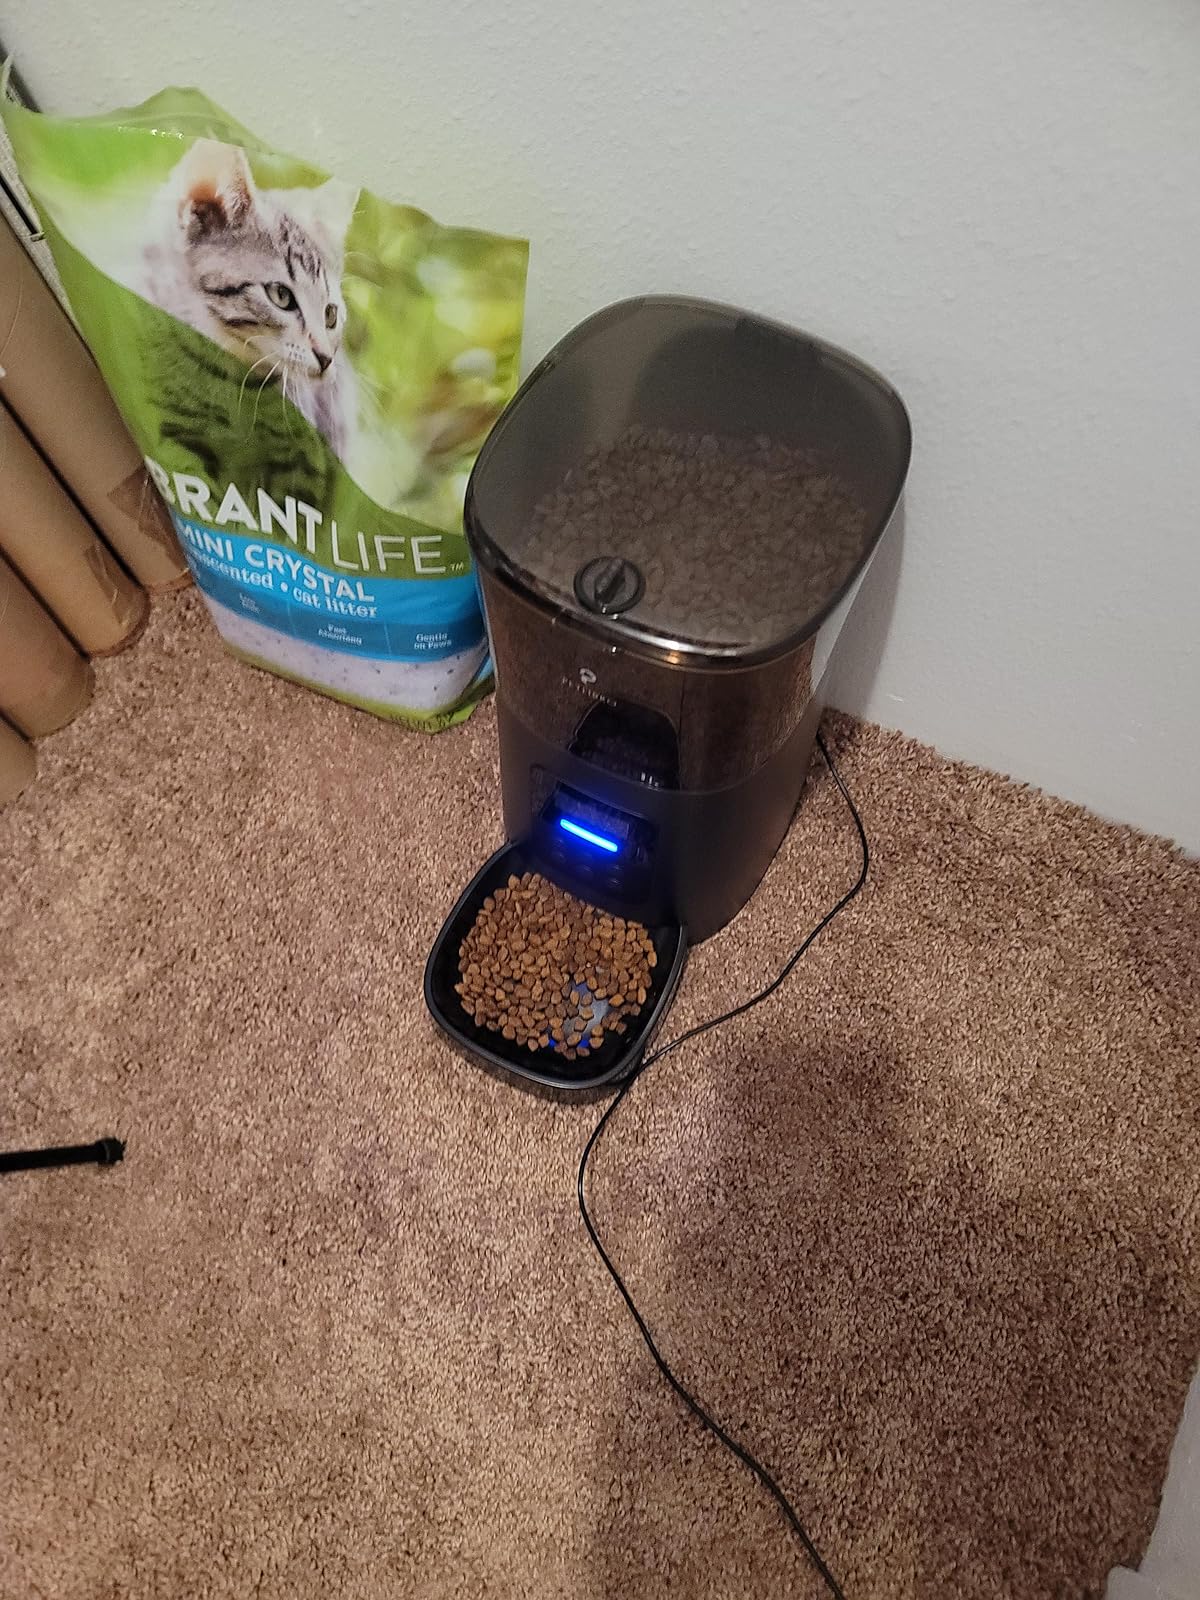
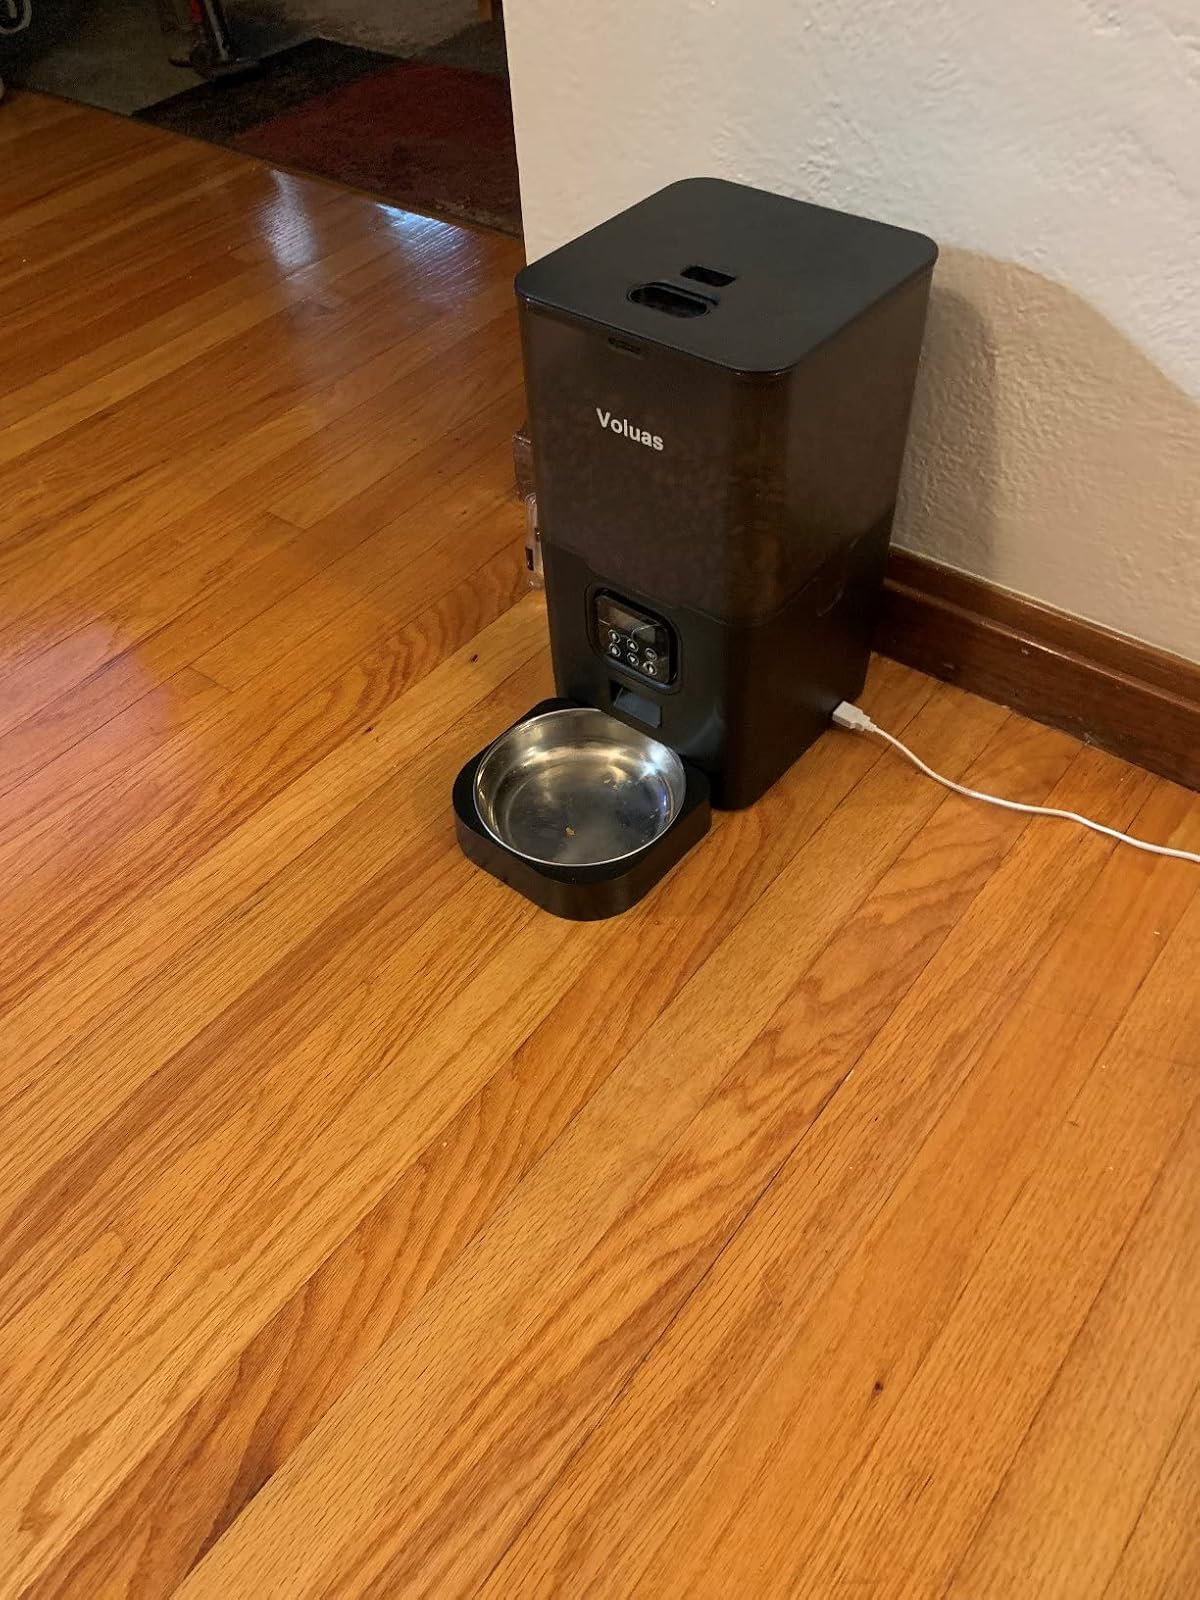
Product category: items_feeder
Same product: no